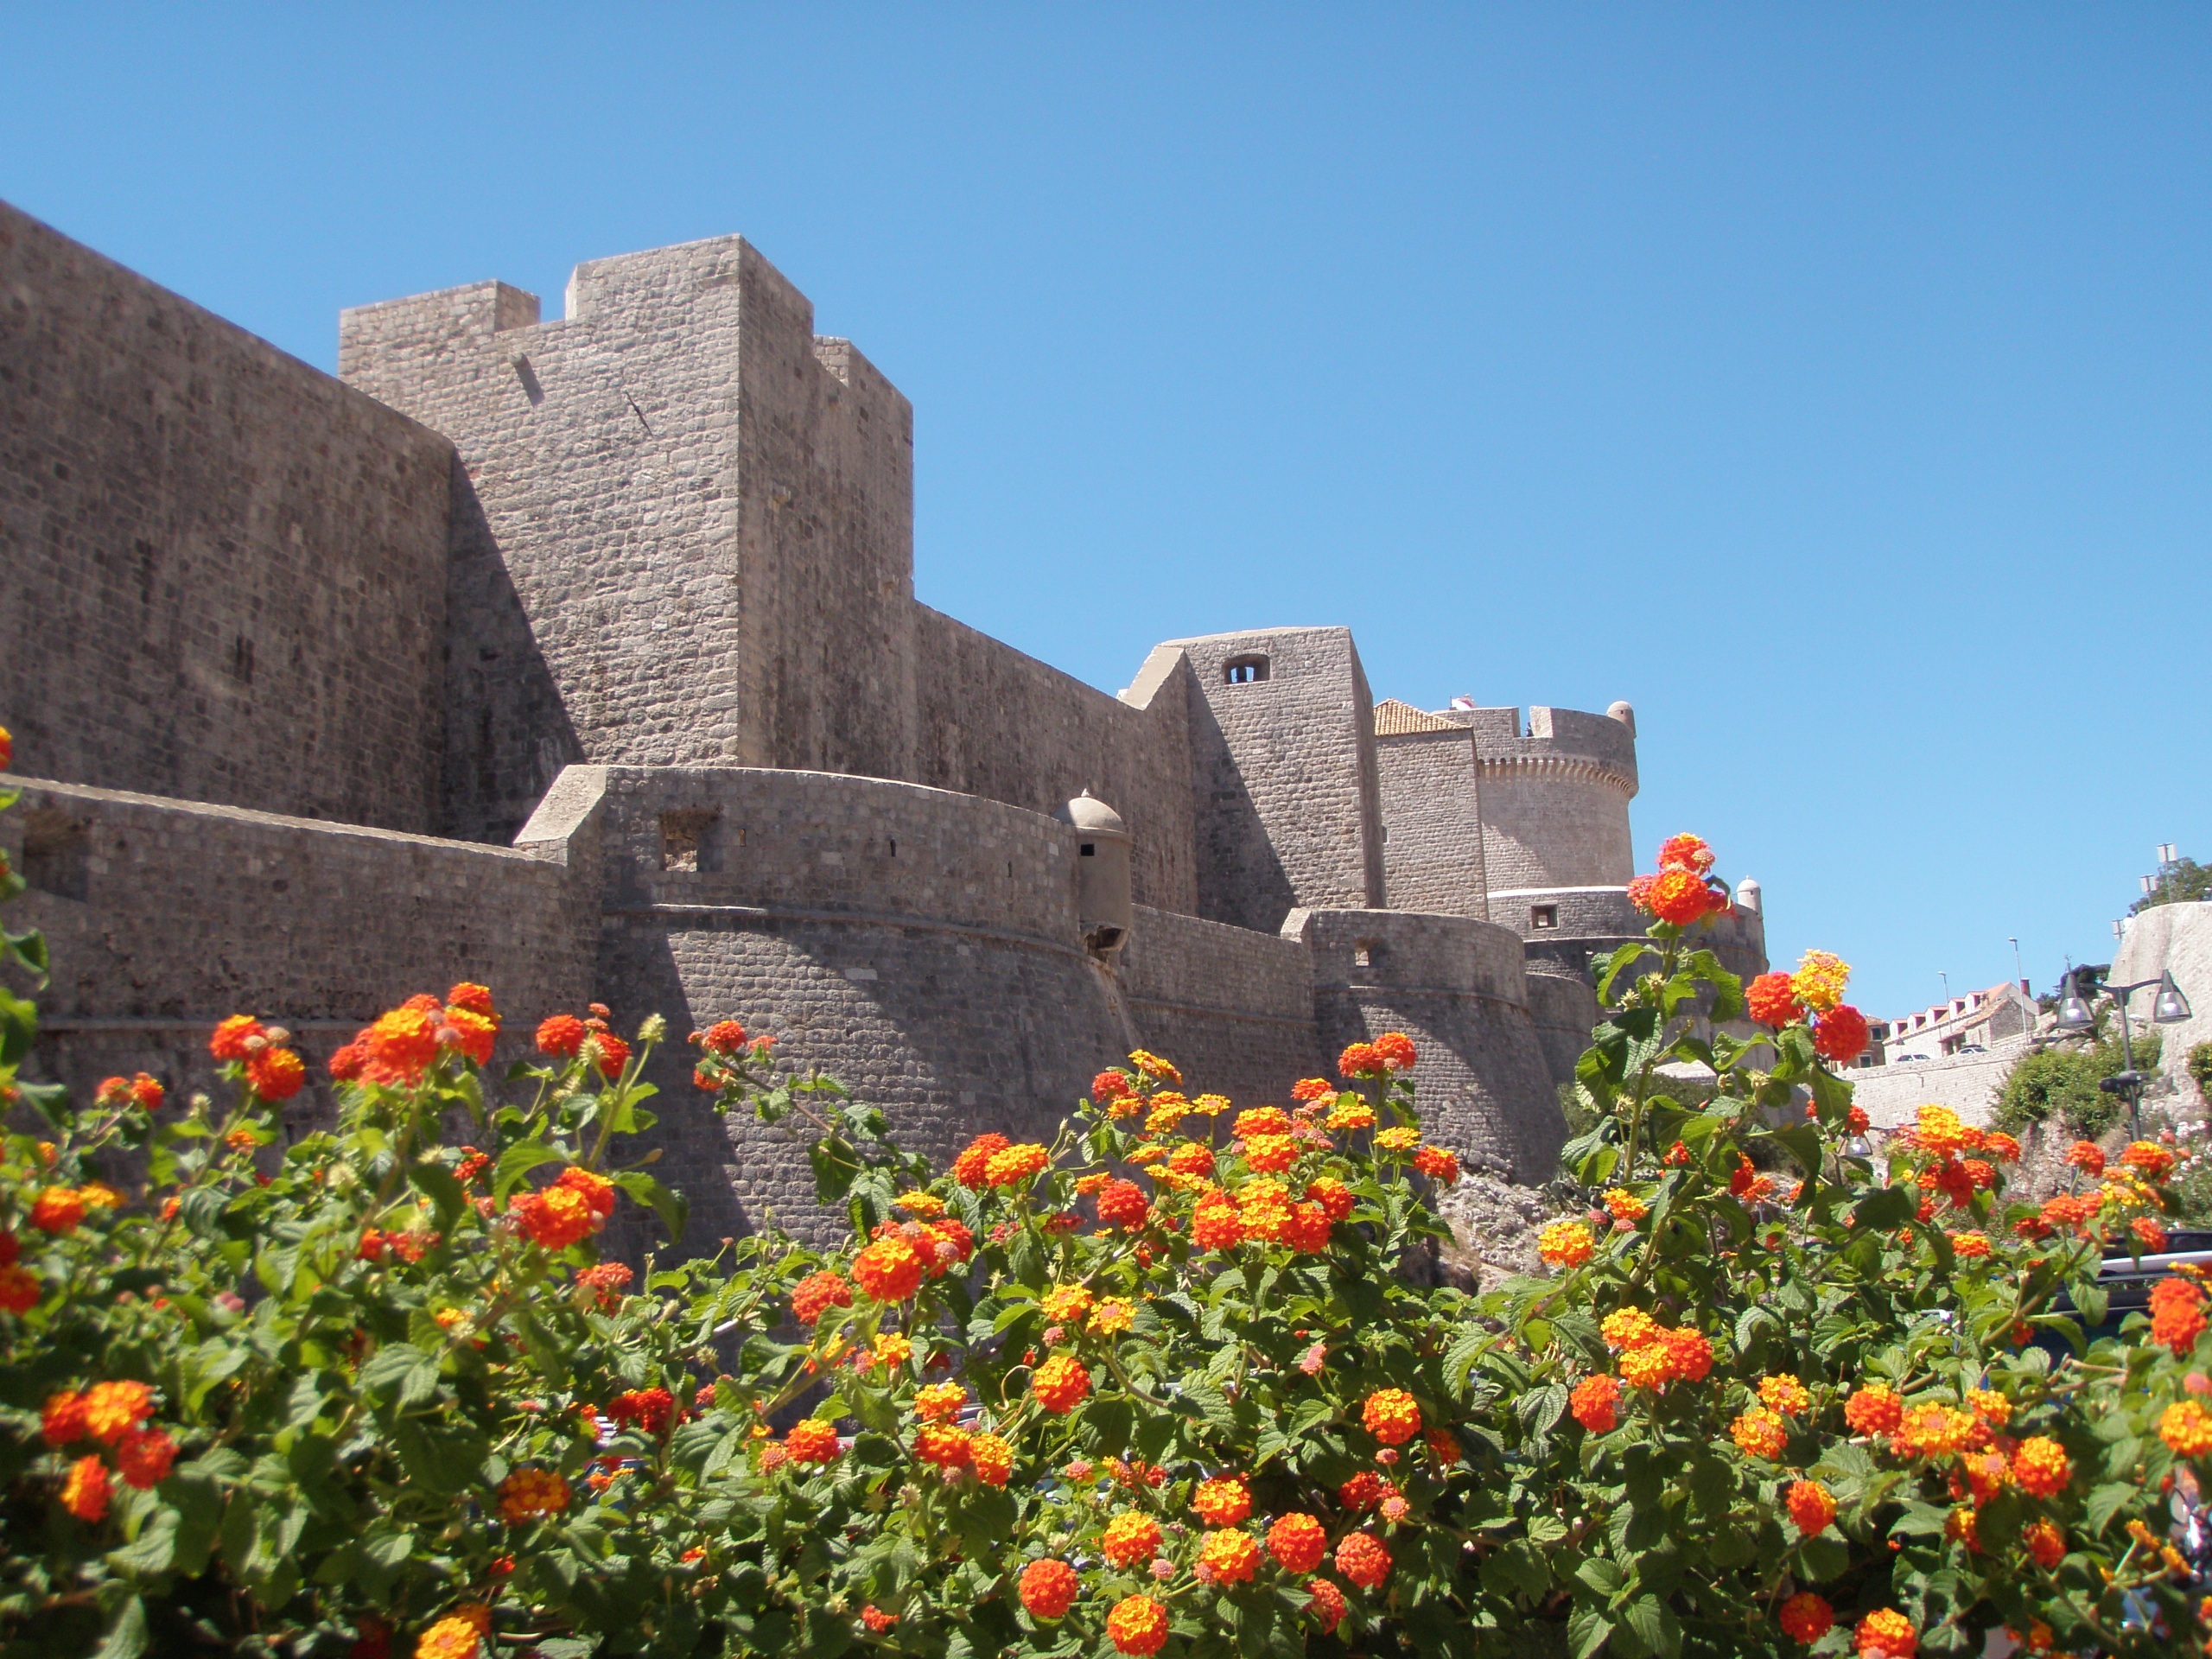
flower, tourism, croatia, dubrovnik, the walls of the